Mike Ramsey (ice hockey)

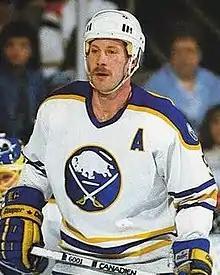
Ramsey with the Buffalo Sabres in 1988

Michael Allen Ramsey (born December 3, 1960) is an American former professional ice hockey defenseman who played 1,070 regular season games in the National Hockey League (NHL) for the Buffalo Sabres, Pittsburgh Penguins, and Detroit Red Wings between 1980 and 1997, after helping the United States men's national ice hockey team win the gold medal at the 1980 Winter Olympics.